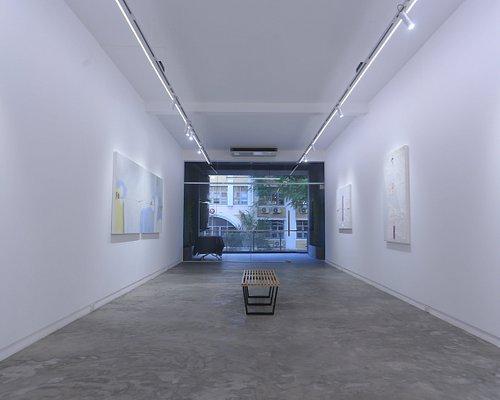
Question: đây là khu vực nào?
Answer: đây là một căn phòng trưng bày các bức tranh